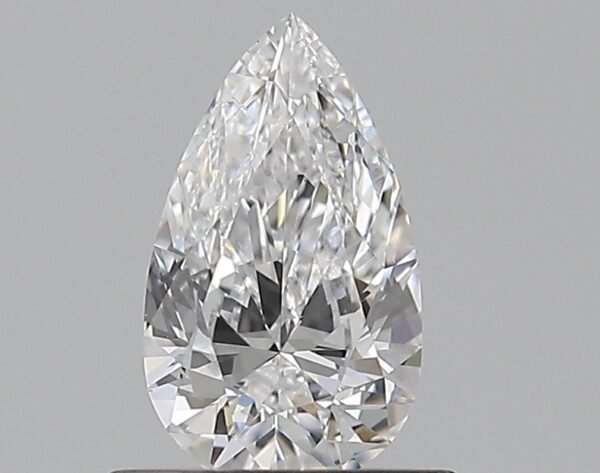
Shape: pear
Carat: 0.5
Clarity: SI1
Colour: D
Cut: EX
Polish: EX
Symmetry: VG
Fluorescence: N
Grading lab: GIA
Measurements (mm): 7.5 x 4.36 x 2.62